Antoni Chołoniewski

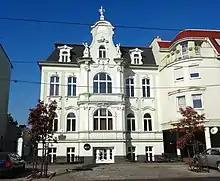
Chołoniewski's villa in Bydgoszcz

He constantly highlighted the tensions in Wielkopolska and Pomerania and he expressed such thoughts in historical and political books.